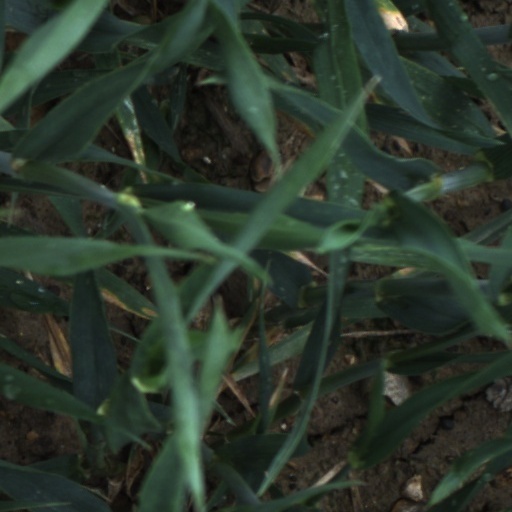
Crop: wheat